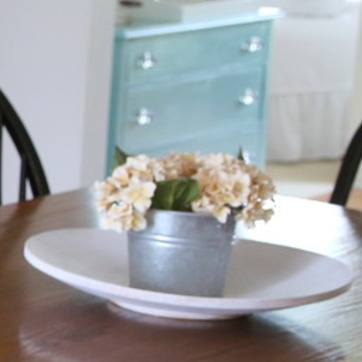
Material: foliage